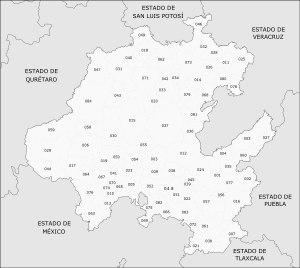
L'État d'Hidalgo est un État du Mexique composé de 84 municipalités. Pachuca de Soto en est la capitale.